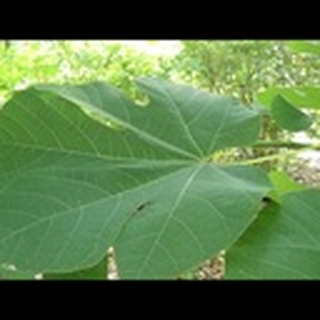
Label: healthy_cotton